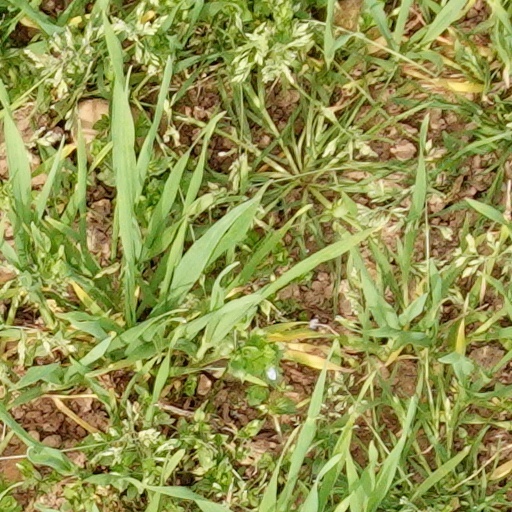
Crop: wheat